Lawrence Schimel

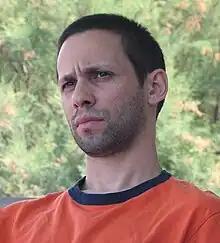
Lawrence Schimel, 2008

Lawrence Schimel (born October 16, 1971) is a bilingual (Spanish/English) American writer, translator, and anthologist. His work, which frequently deals with gay and lesbian themes as well as matters of Jewish identity, often falls into the genres of science fiction and fantasy and takes the form of both poetry and prose for adults and for children.